Ramesh Chandra Majhi

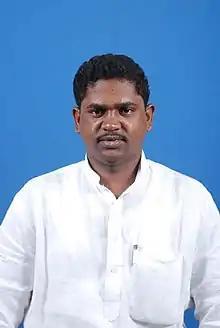
Portrait of Ramesh Chandra Majhi

Ramesh Chandra Majhi (born 9 April 1978) is an Indian politician. He was elected to the Lok Sabha, lower house of the Parliament of India from Nabarangpur, Odisha in the 2019 Indian general election as a member of the Biju Janata Dal.